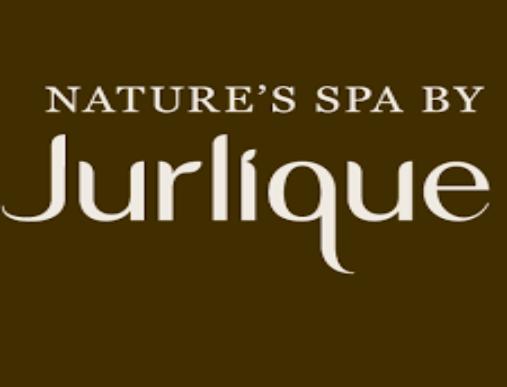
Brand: jurlique
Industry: Necessities